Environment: lab
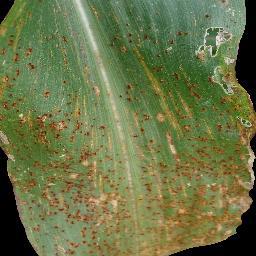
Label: common_rust